Oshibana

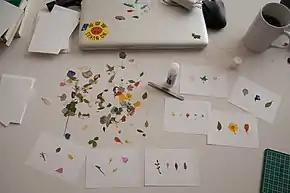
Dried flowers and cards at an (dried flower art) workshop in Osaka, Japan

Such pressed flower art consists of drying flower petals and leaves in a flower press to flatten them, exclude light and press out moisture. These elements are then used to "paint" an artistic composition. The origin of this art form has been traced to 16th century Japan, but it is now practiced worldwide. The resulting artwork is referred to as an .